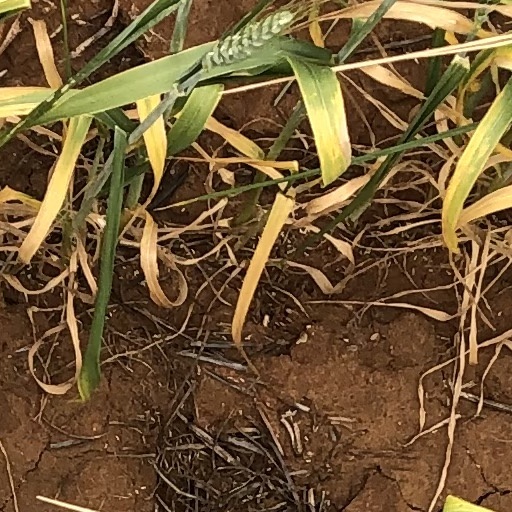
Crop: wheat